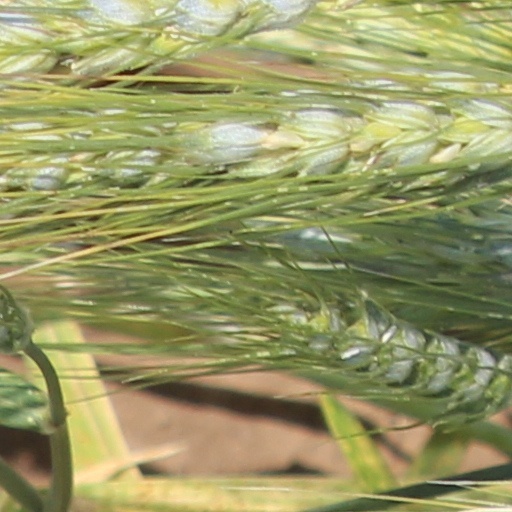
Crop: wheat